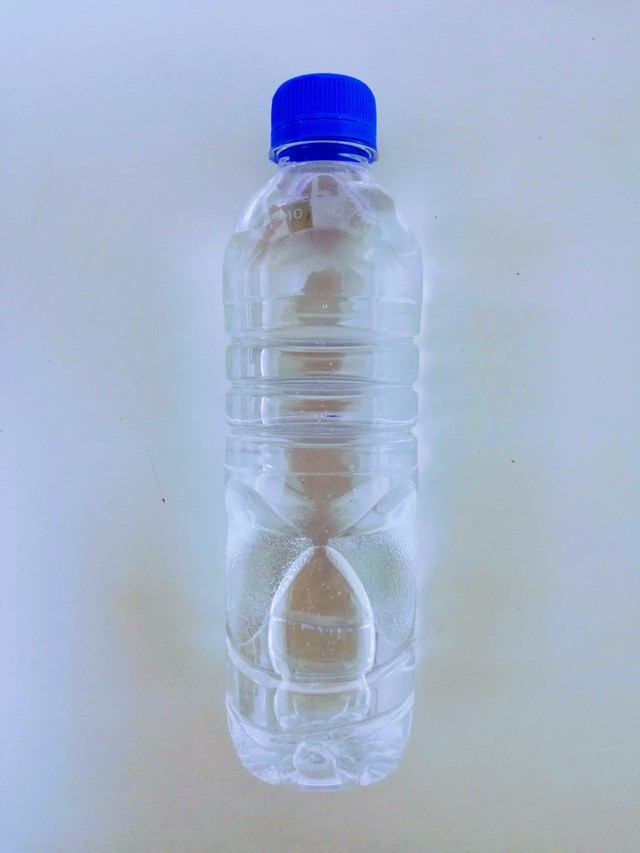
Waste category: plastic